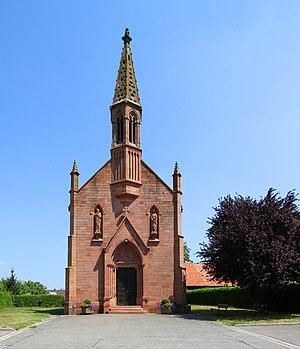
Église Saint-Joseph de Leiterswiller‎.